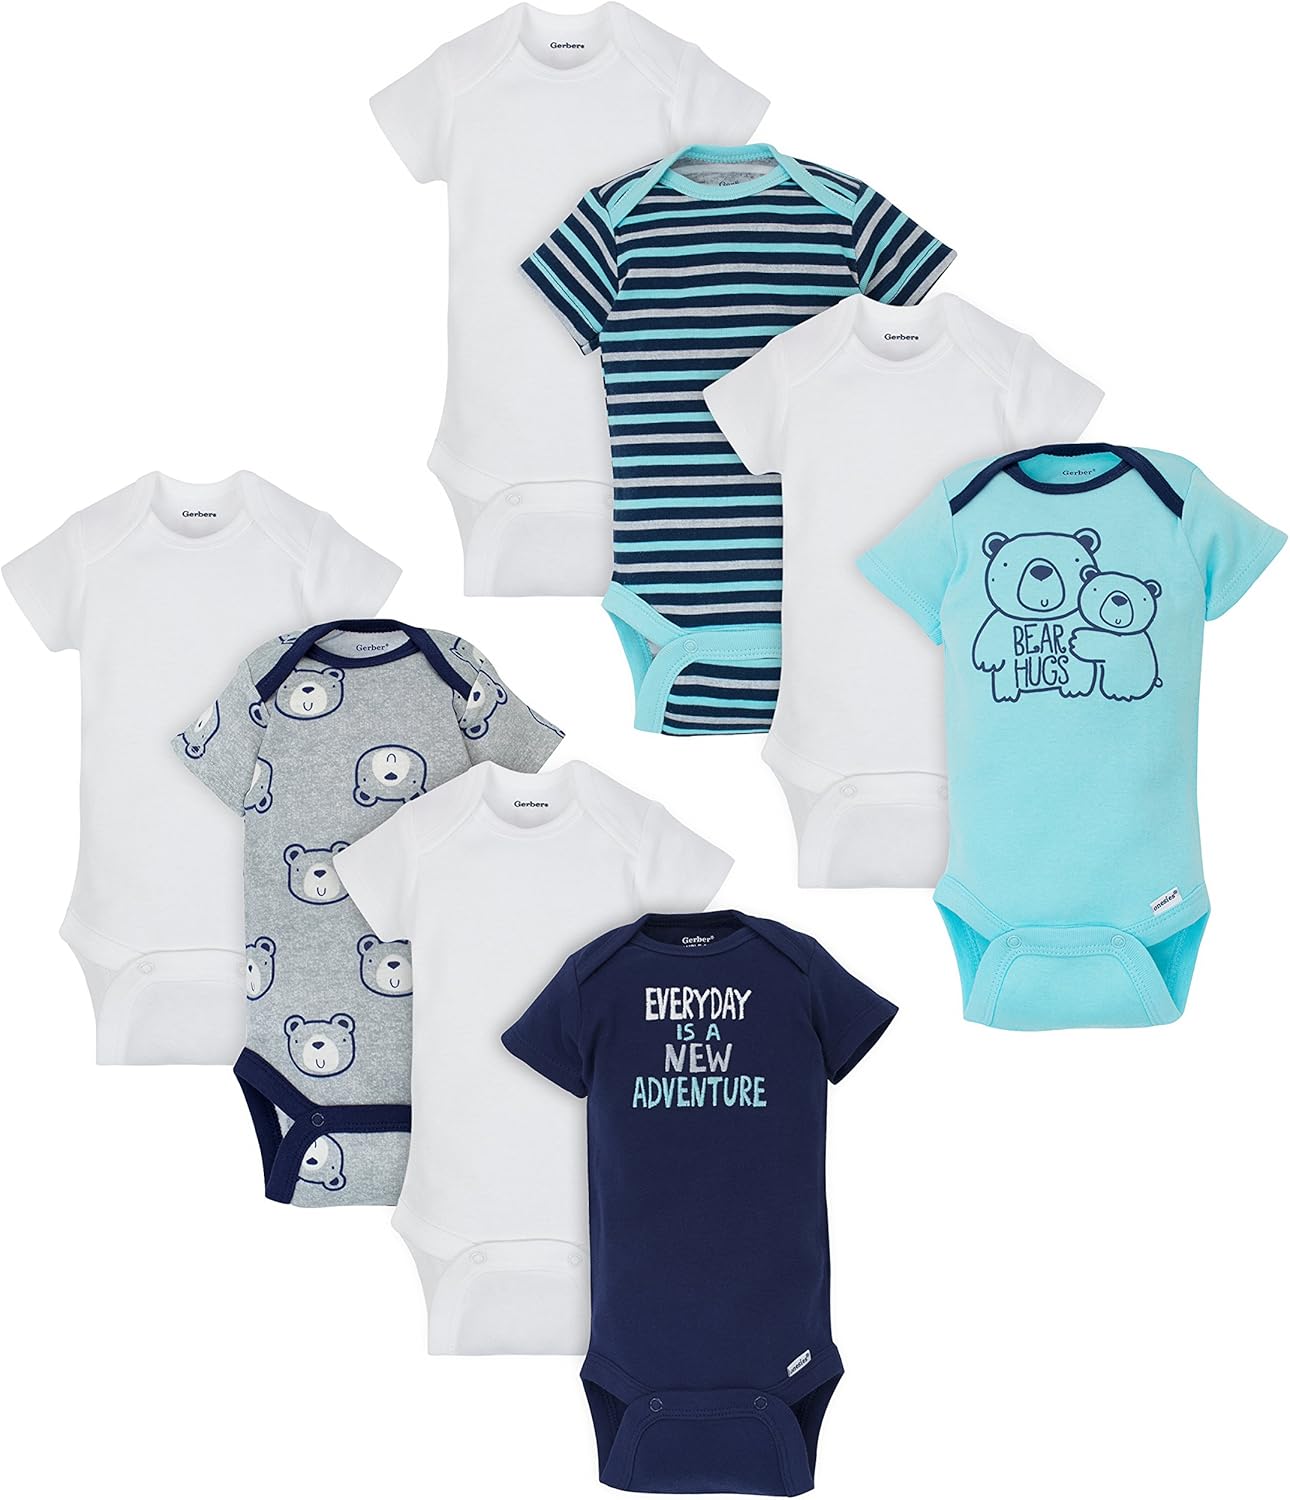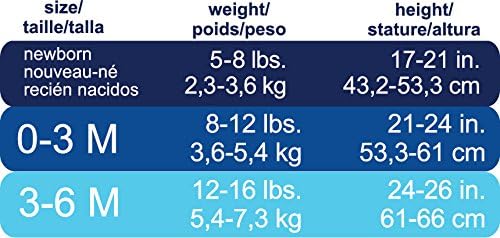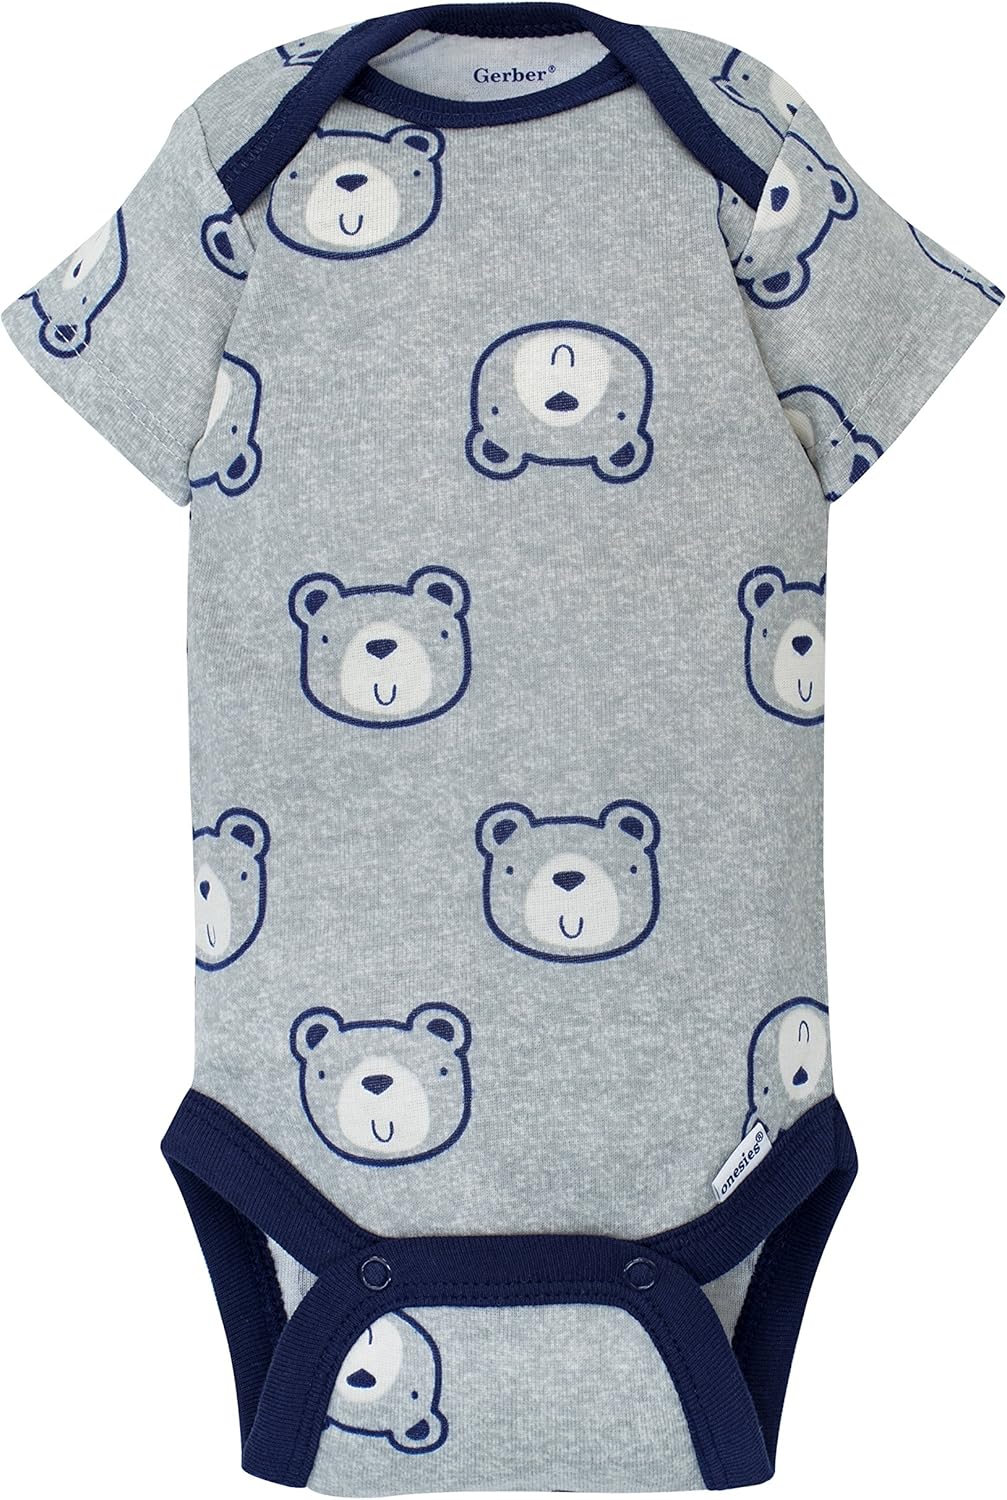
Gerber baby-boys 8-pack Short-sleeve Onesies Bodysuit
Category: AMAZON FASHION
Give him plenty to smile about with this Gerber 8-piece set of boys' assorted designs and white short sleeve onesies bodysuits! they're made from 100 percent cotton rib fabric for a cool and breathable feel that keeps him comfy as he motors through the day. The white bodysuits are perfect for layering or can be worn alone, while creative puff print lettering and embroidery and shiny cover stitch design details make the assorted styles unique. The convenient design features like an expandable lap shoulder neckline save mom time. Diaper changes are quick and easy thanks to a higher-in-the-front bottom snap closure. Laundry loads will sail through smoothly with the machine wash and dry fabric.
Features: 100% Cotton | Imported | Pull On closure | Machine Wash | Includes eight short sleeve onesies bodysuits | Made with 100 percent cotton rib | Expandable lap shoulder neckline to make dressing quicker | Bottom snap closure is located higher in the front for easier changes | Puff print, embroidery, and shiny cover stitch details